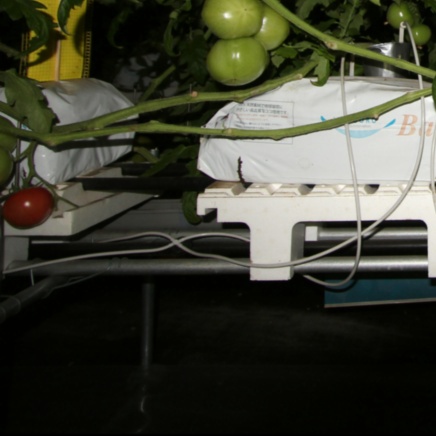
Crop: tomato